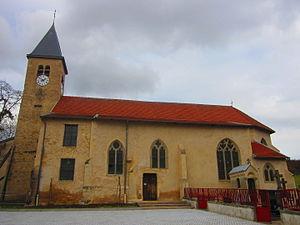
Essey Nancy eglise st georges
Essey-lès-Nancy est une commune française située dans le département de Meurthe-et-Moselle en région Grand Est.